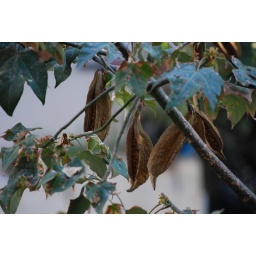
the tree that was under my kichen window